Lyndon State College

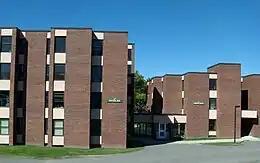
Residence Halls: Whitelaw (left) and Crevecoeur (right)

Half of the student population lived on campus in one of the nine residence halls. The Stonehenge residence hall complex was located on the southern end of campus and consisted of six residence halls: Whitelaw/Crevecoeur (first-year students), Arnold/Bayley, and Poland/Rogers. They were clustered around a central courtyard and shaped in a circle, hence the nickname "Stonehenge." Wheelock was a residence hall in the center of campus. Rita Bole was the newest of the residence halls, which featured apartment-style living for upperclassmen. The ninth hall, Grey House, was a living-learning community dedicated to performing community service on campus and in the local area.